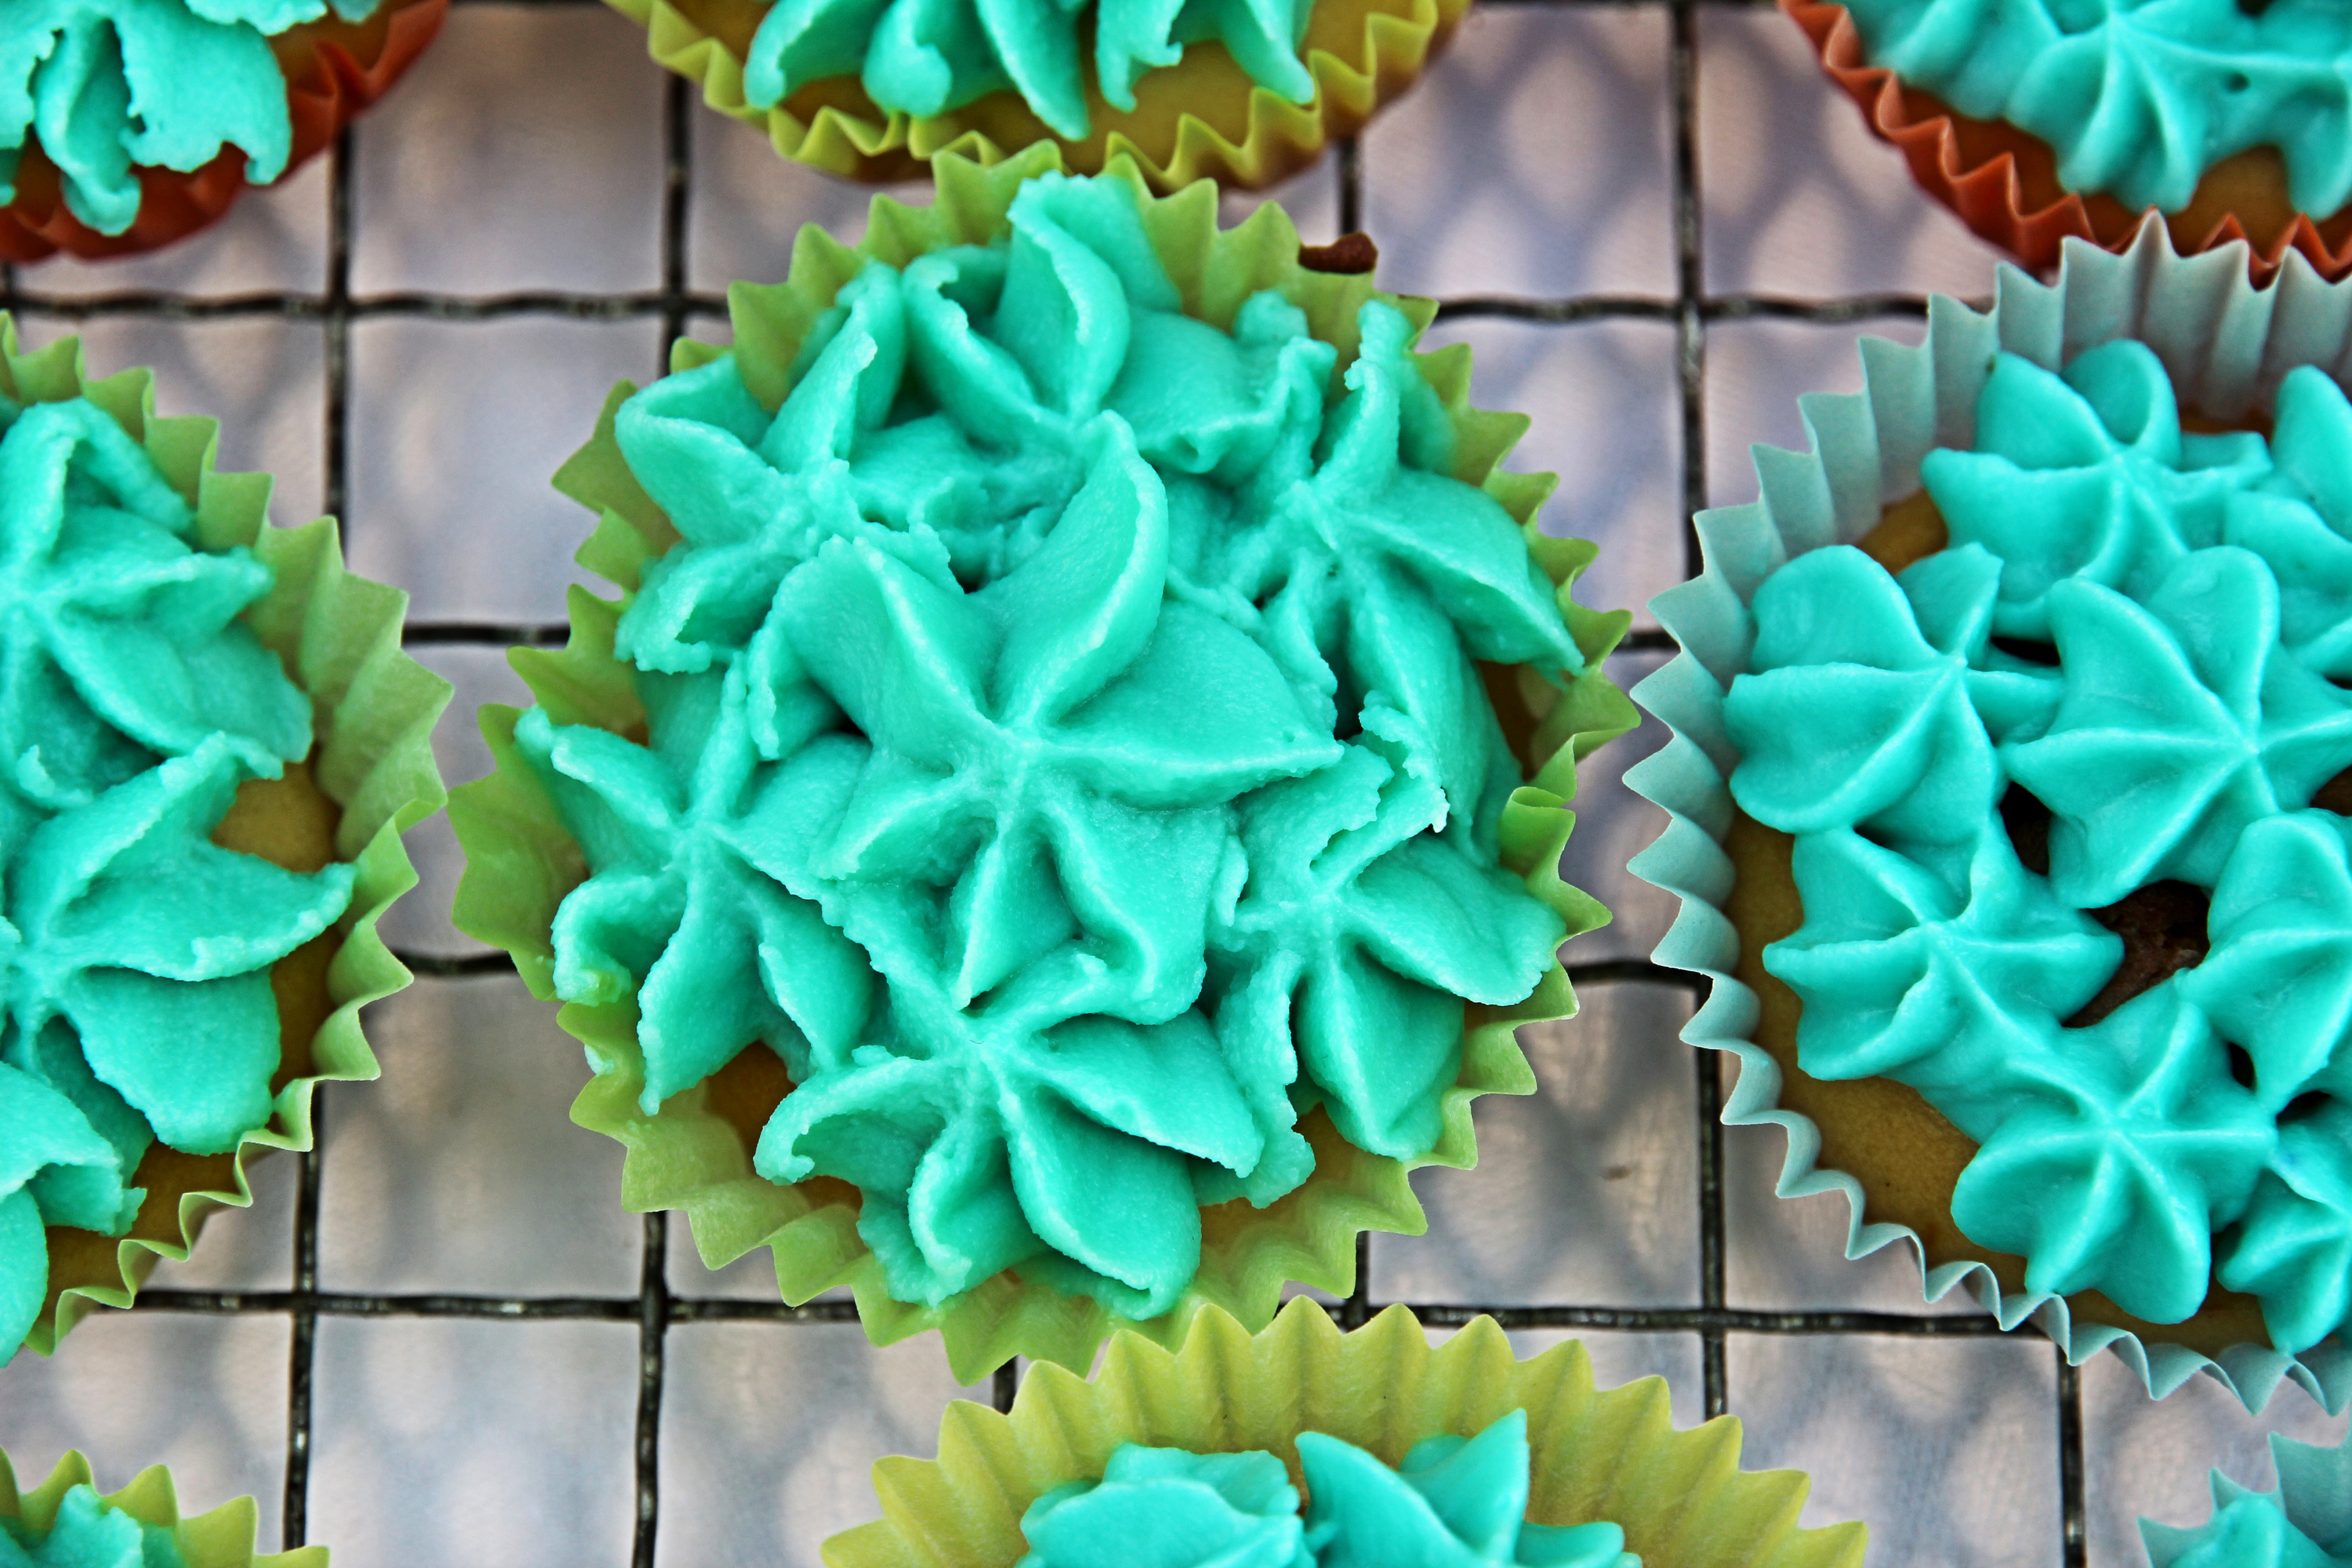
sweet, flower, petal, food, green, frosting, dessert, sweet dish, icing